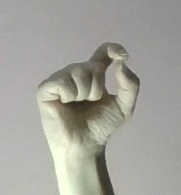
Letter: fa